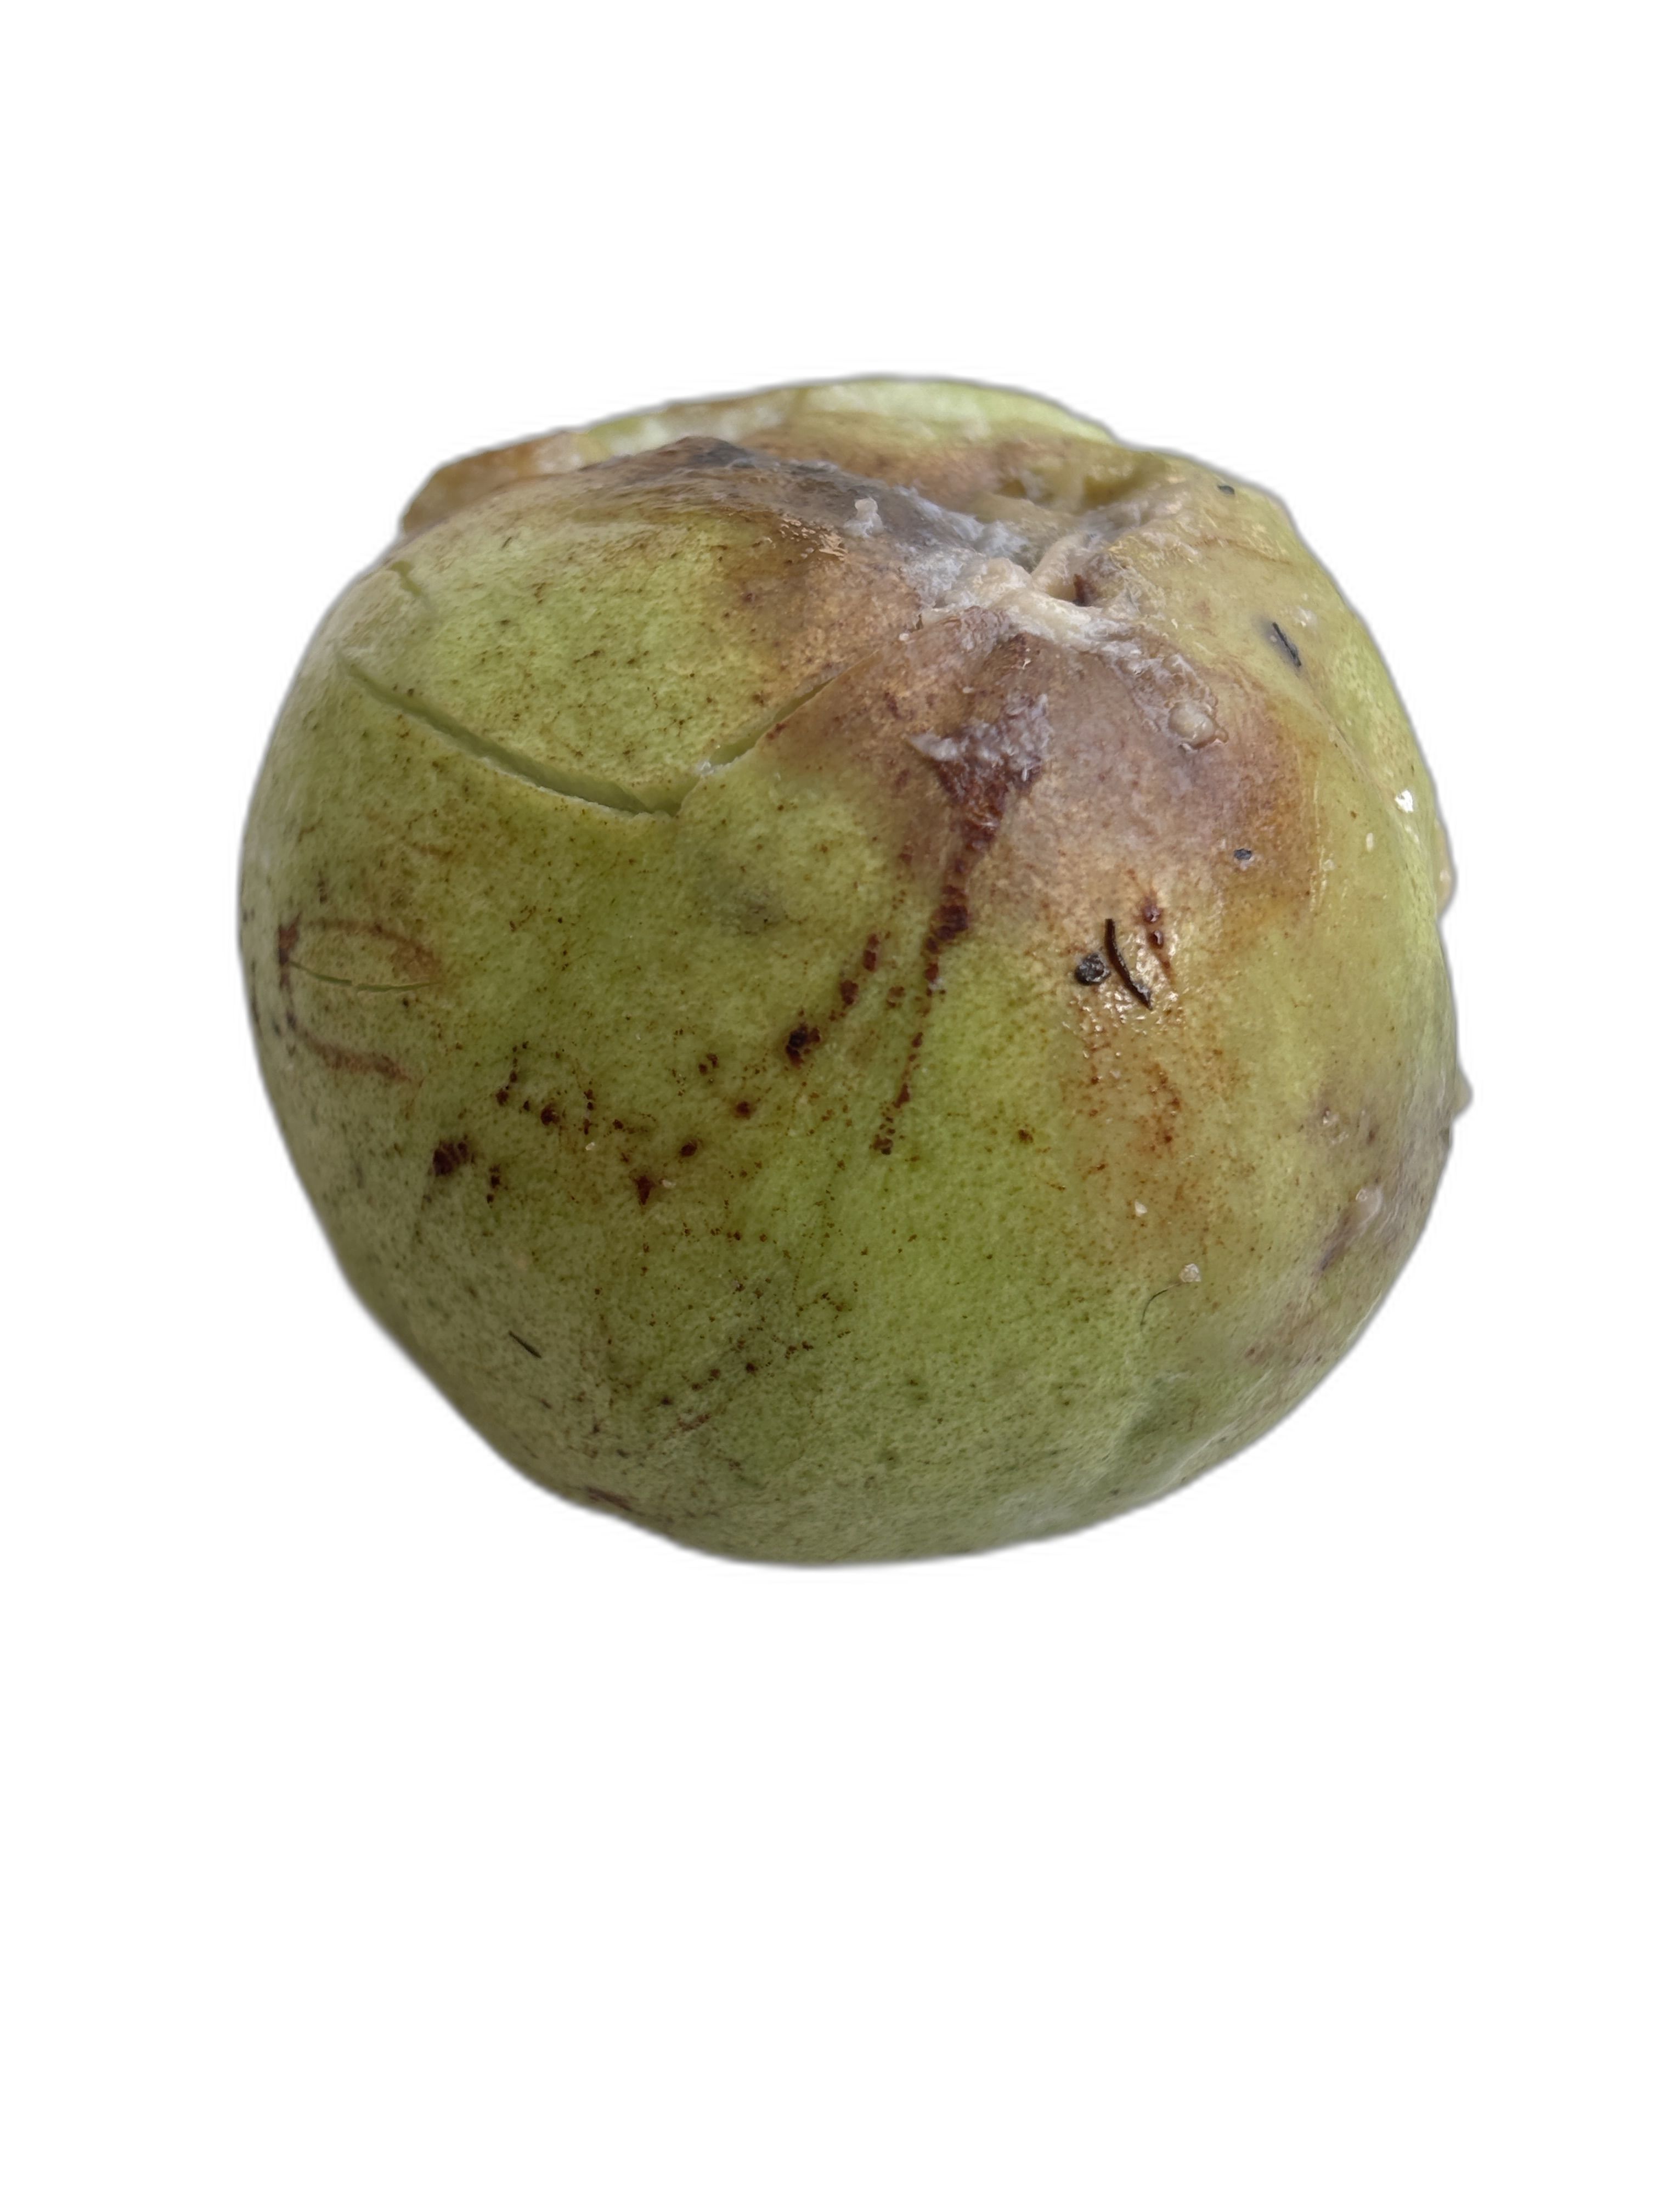
Plant part: fruit
Disease: Styler end root